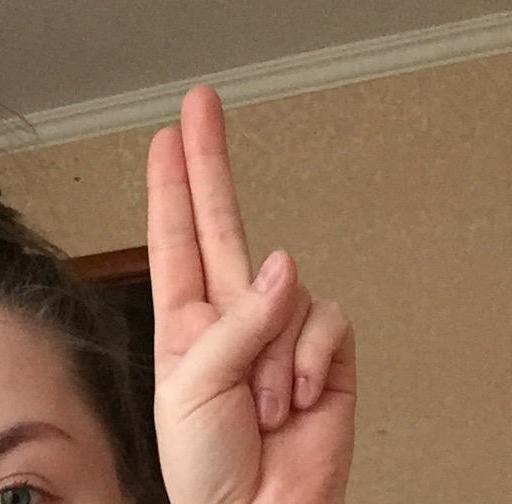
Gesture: two_up